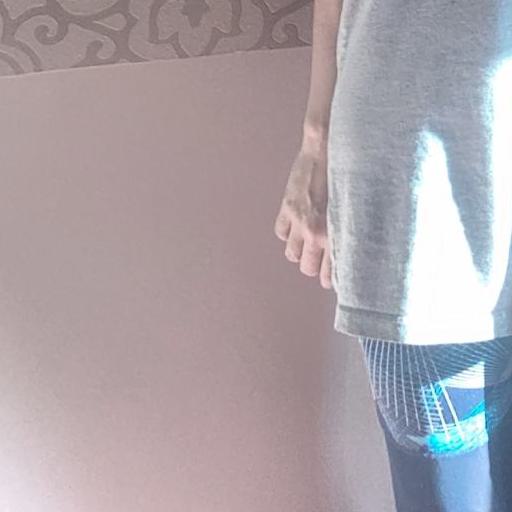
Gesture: no_gesture